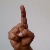
The image shows a hand gesture representing the letter 'D' in Indian Sign Language.